Chromotherapy

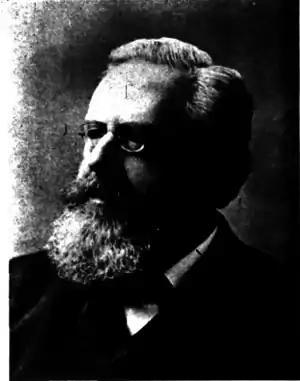
Edwin Dwight Babbitt, an early proponent of Chromotherapy

Chromotherapy, sometimes called color therapy, colorology or cromatherapy, is a pseudoscientific form of alternative medicine which proposes certain diseases can be treated by exposure to certain colors. Its practice is considered to be quackery. Chromotherapists claim to be able to use light in the form of color to balance "energy" lacking from a person's body, whether it be on physical, emotional, spiritual, or mental levels. For example, they thought that shining a colored light on a person would cure constipation. Historically, chromotherapy has been associated with mysticism and occultism.